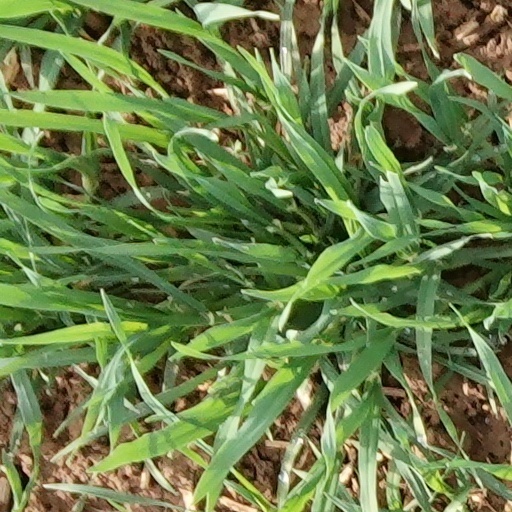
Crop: wheat